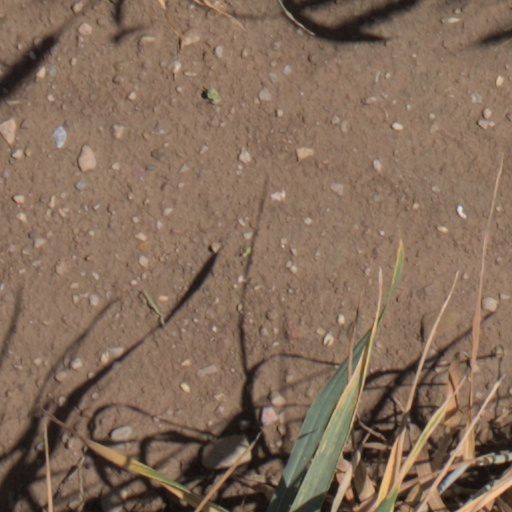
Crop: wheat